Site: brandenburg
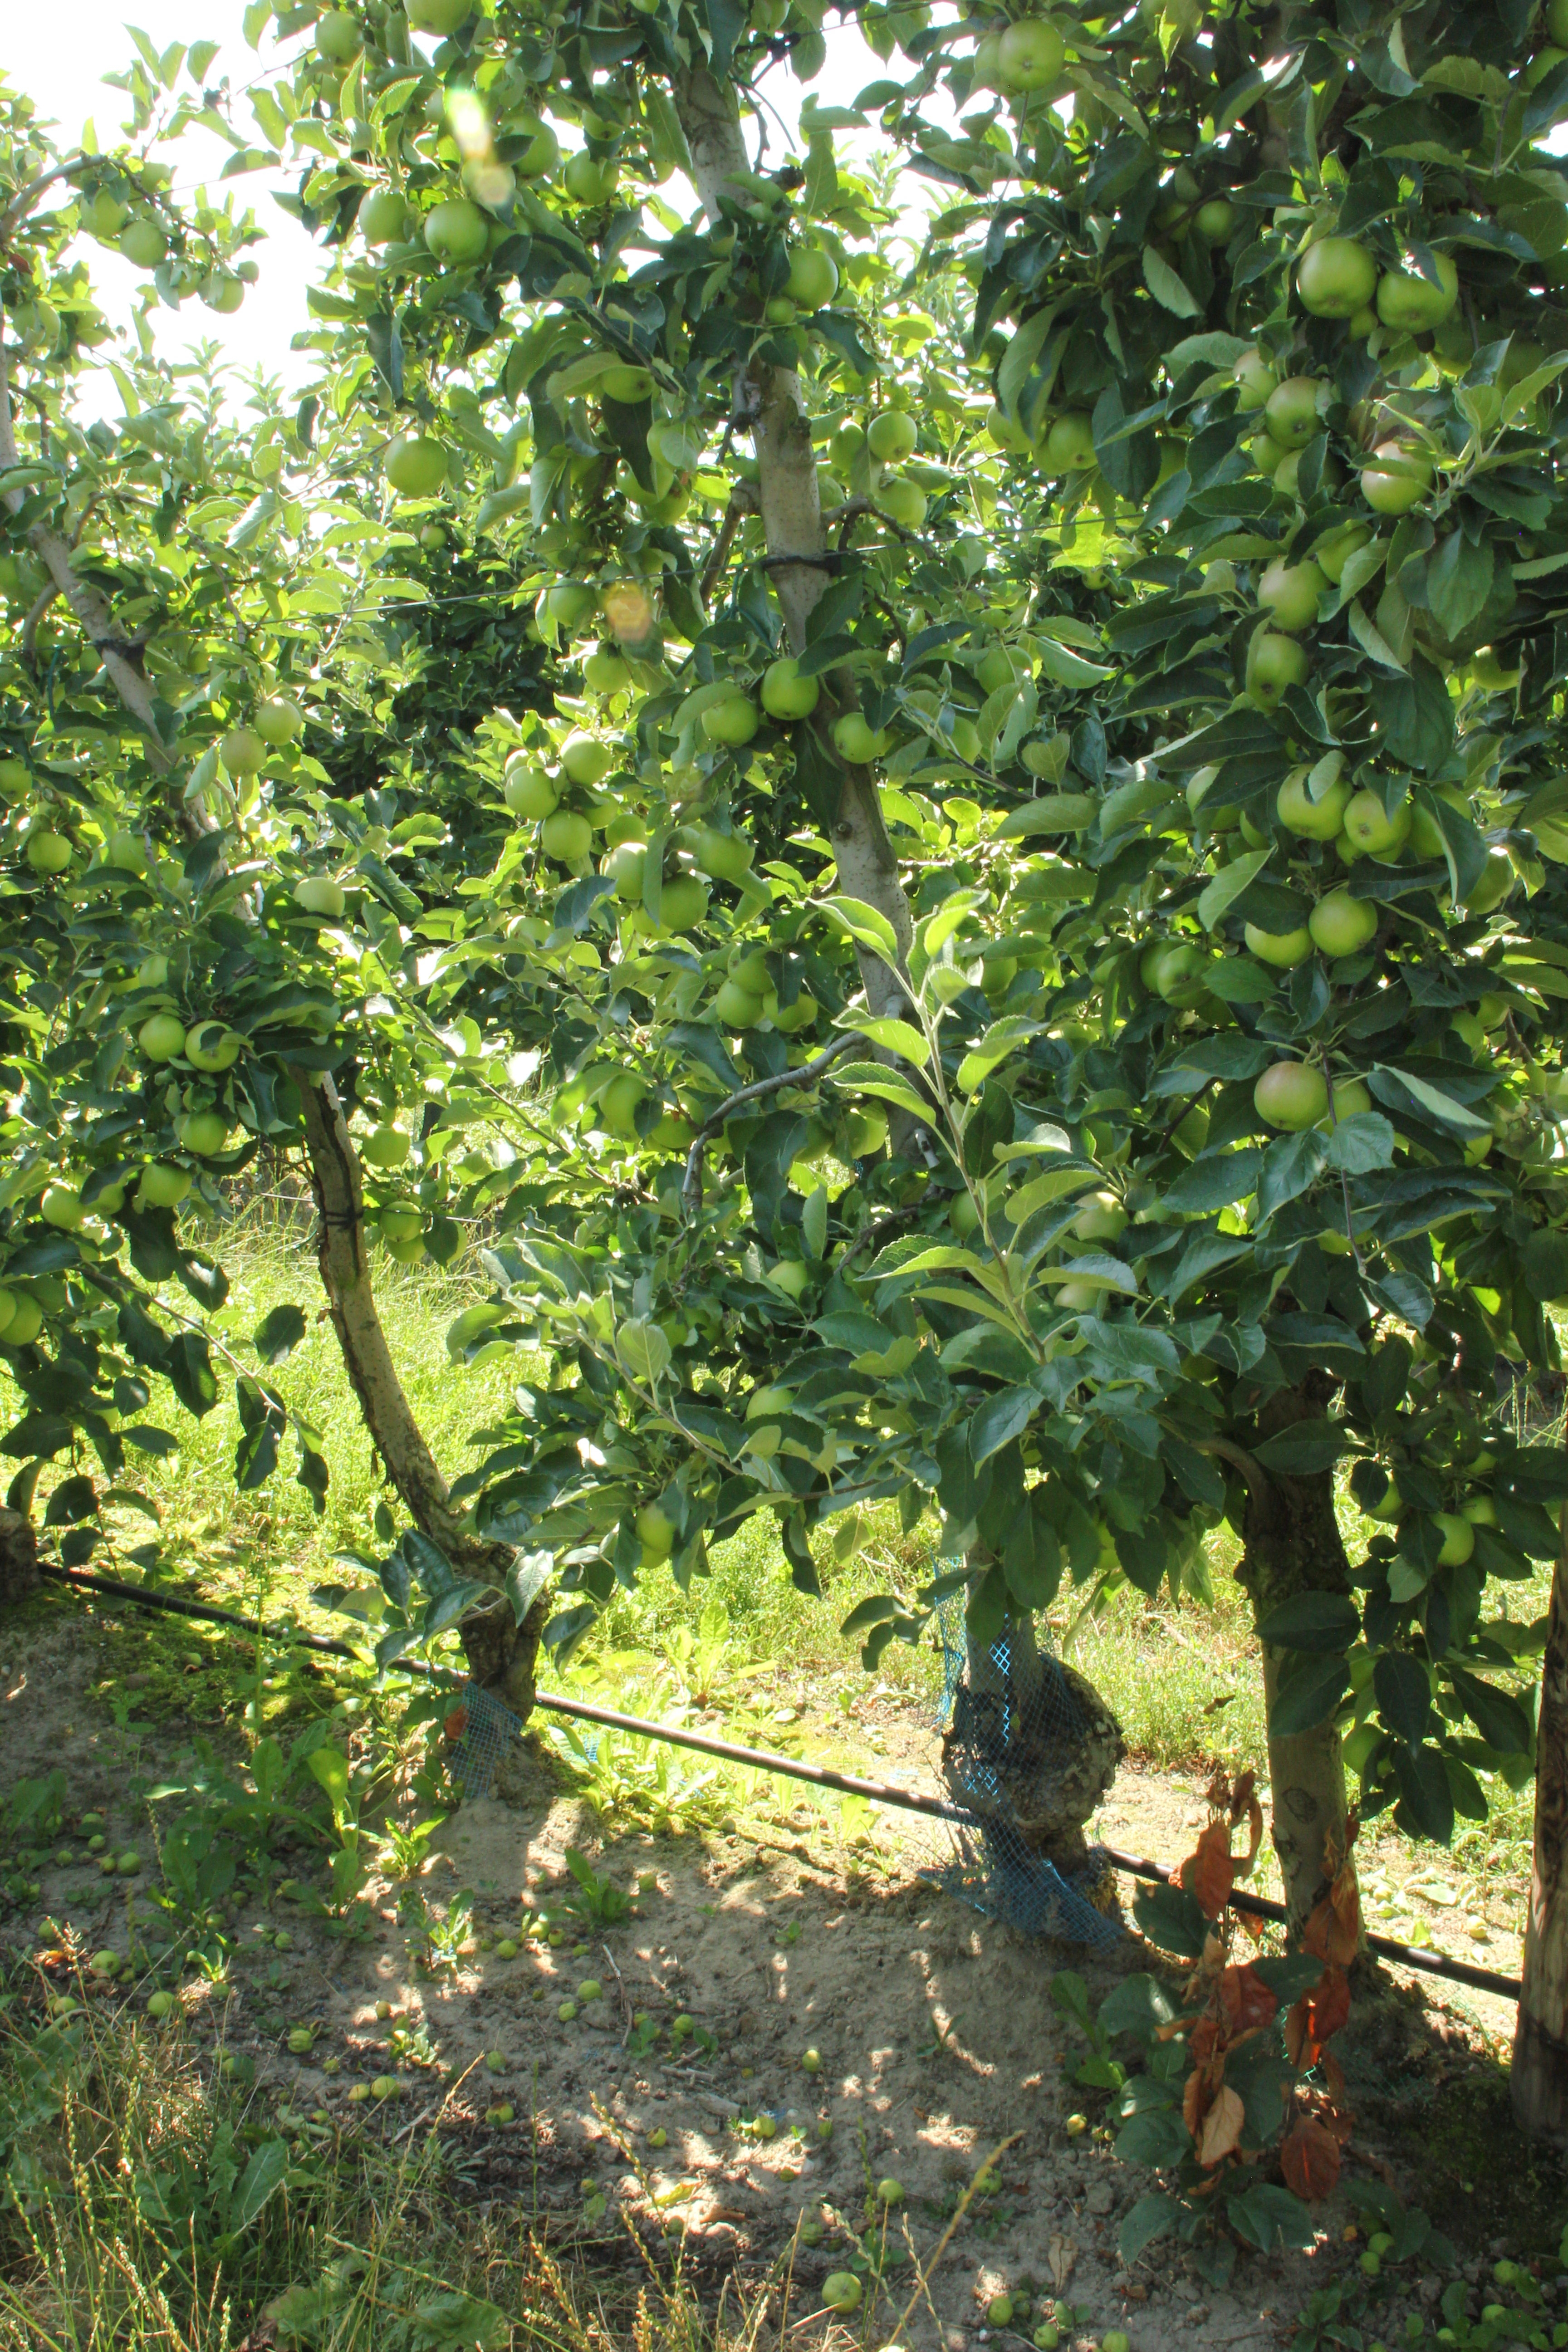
Growth stage (BBCH 77): Development of fruit